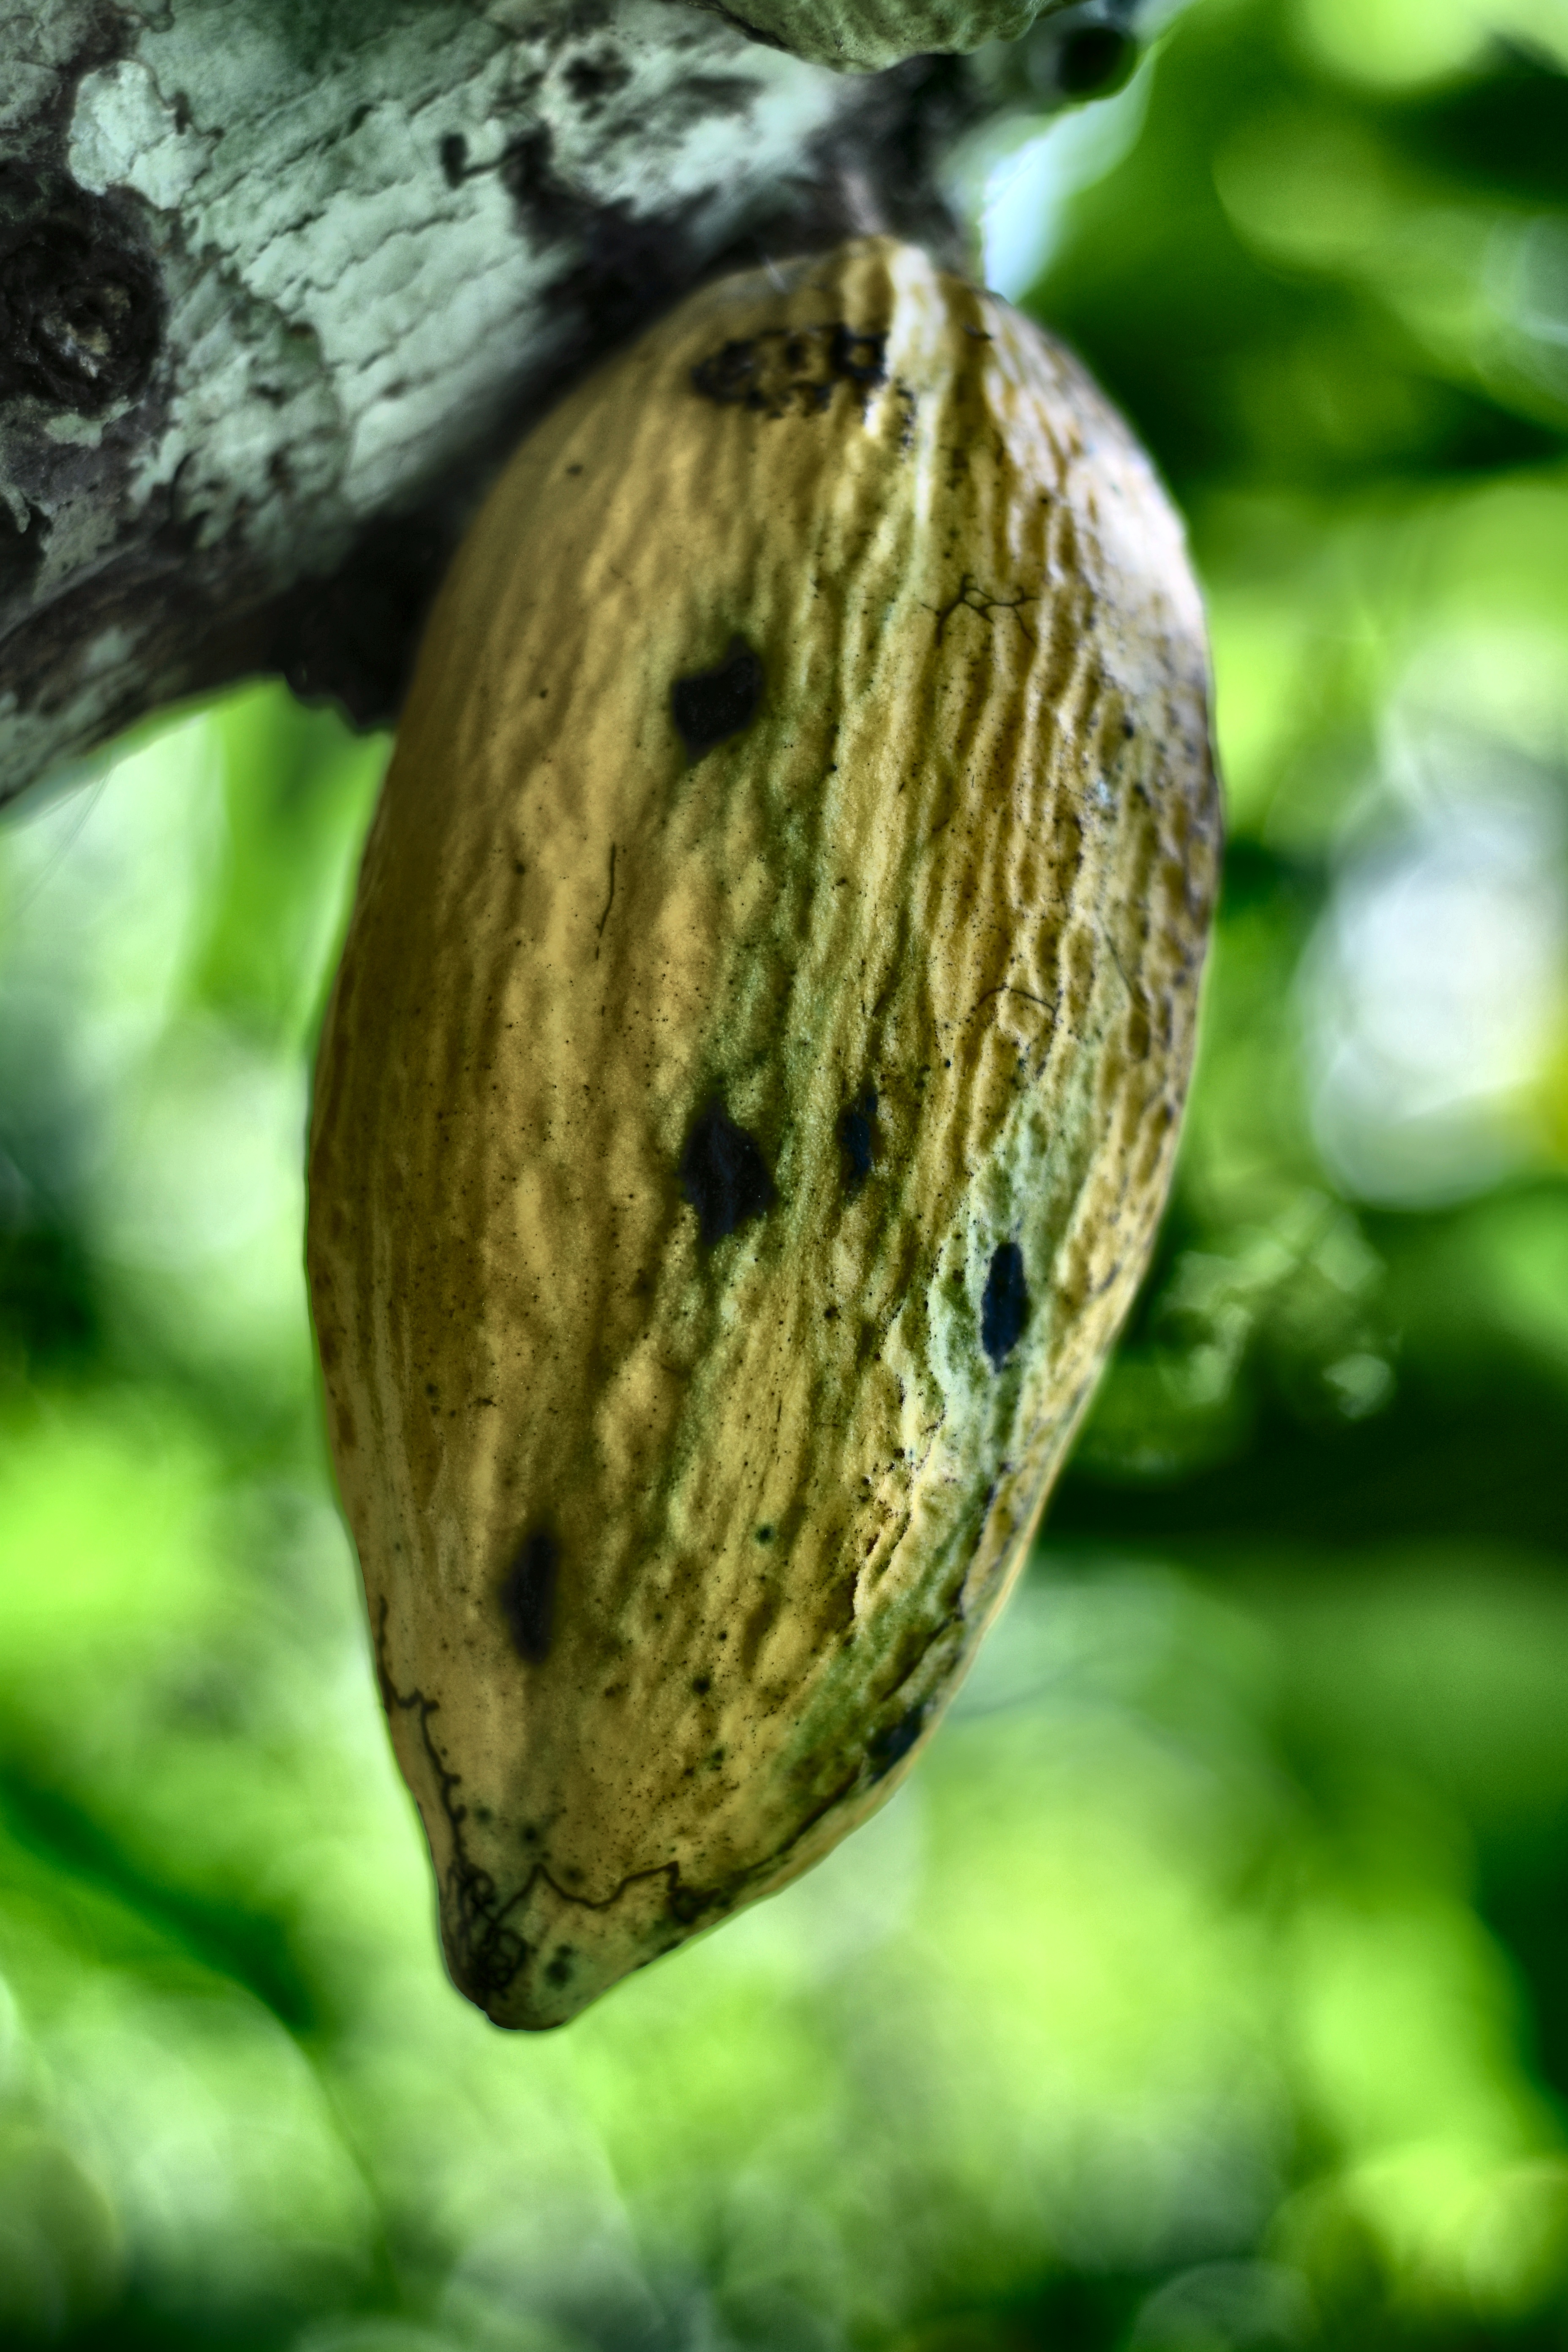
Maturity: mature
Variety: Angoleta